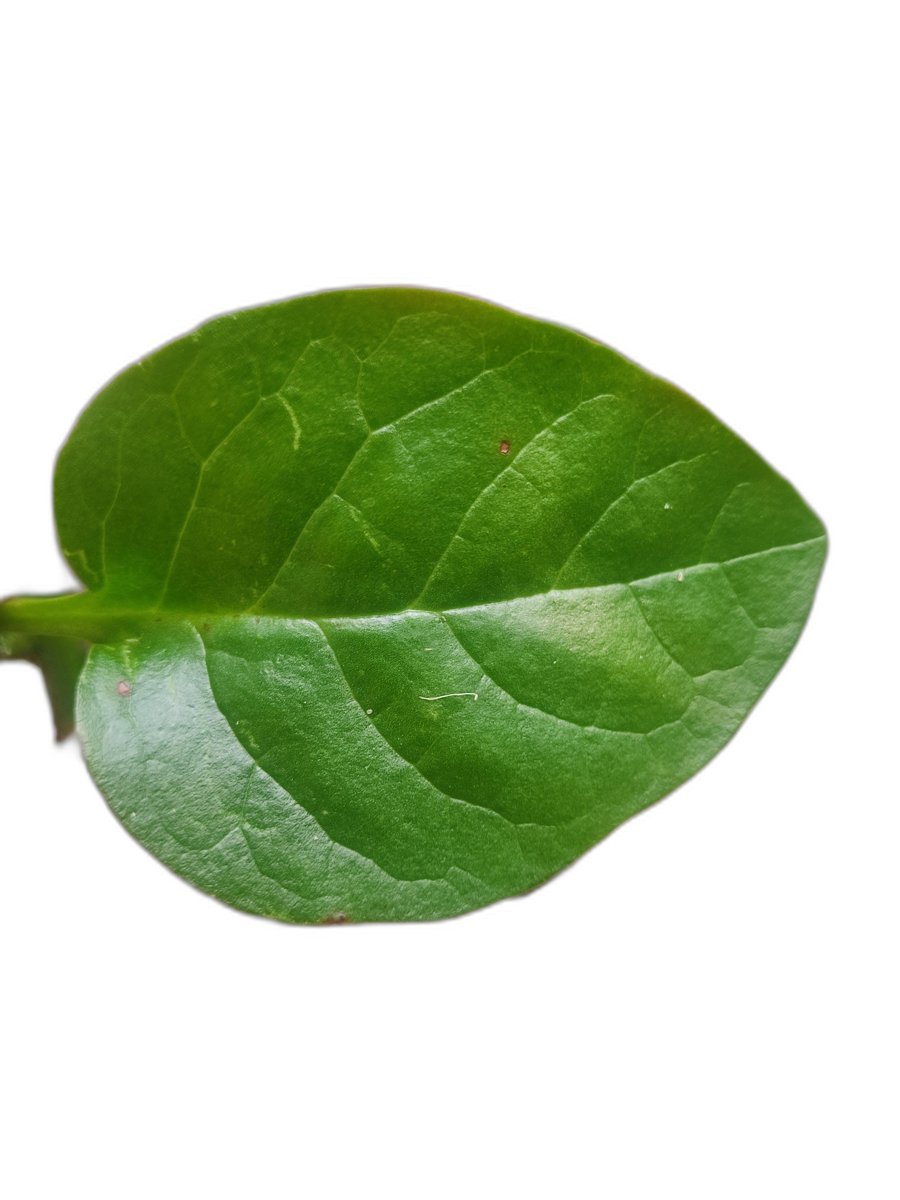
Label: Healthy-Leaf